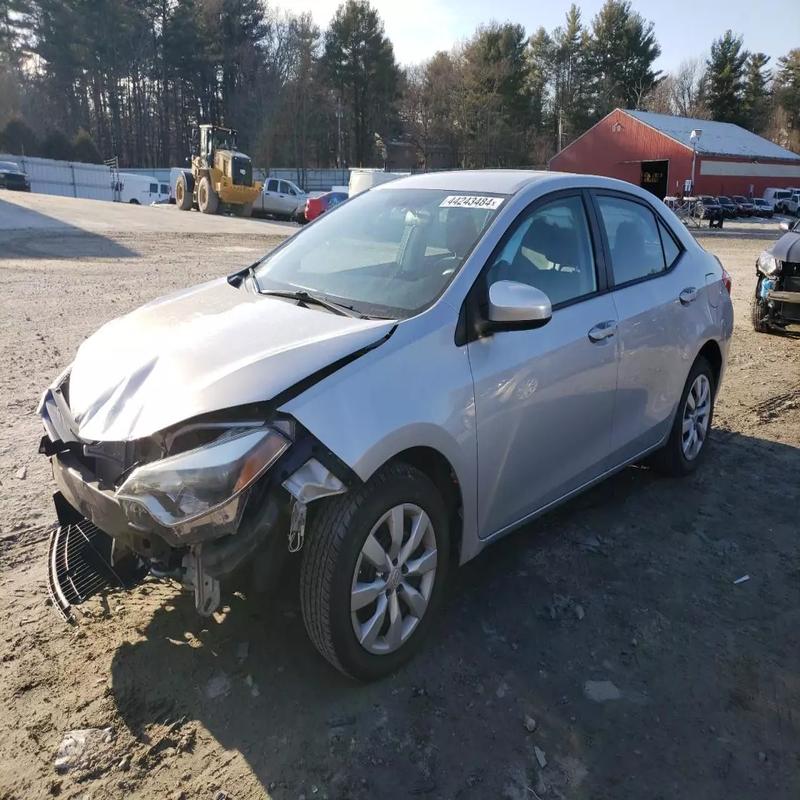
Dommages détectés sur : plaque d'immatriculation avant, pare-choc avant, feu avant droit, feu avant gauche, capot, aile avant droite, aile avant gauche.
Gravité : majeur